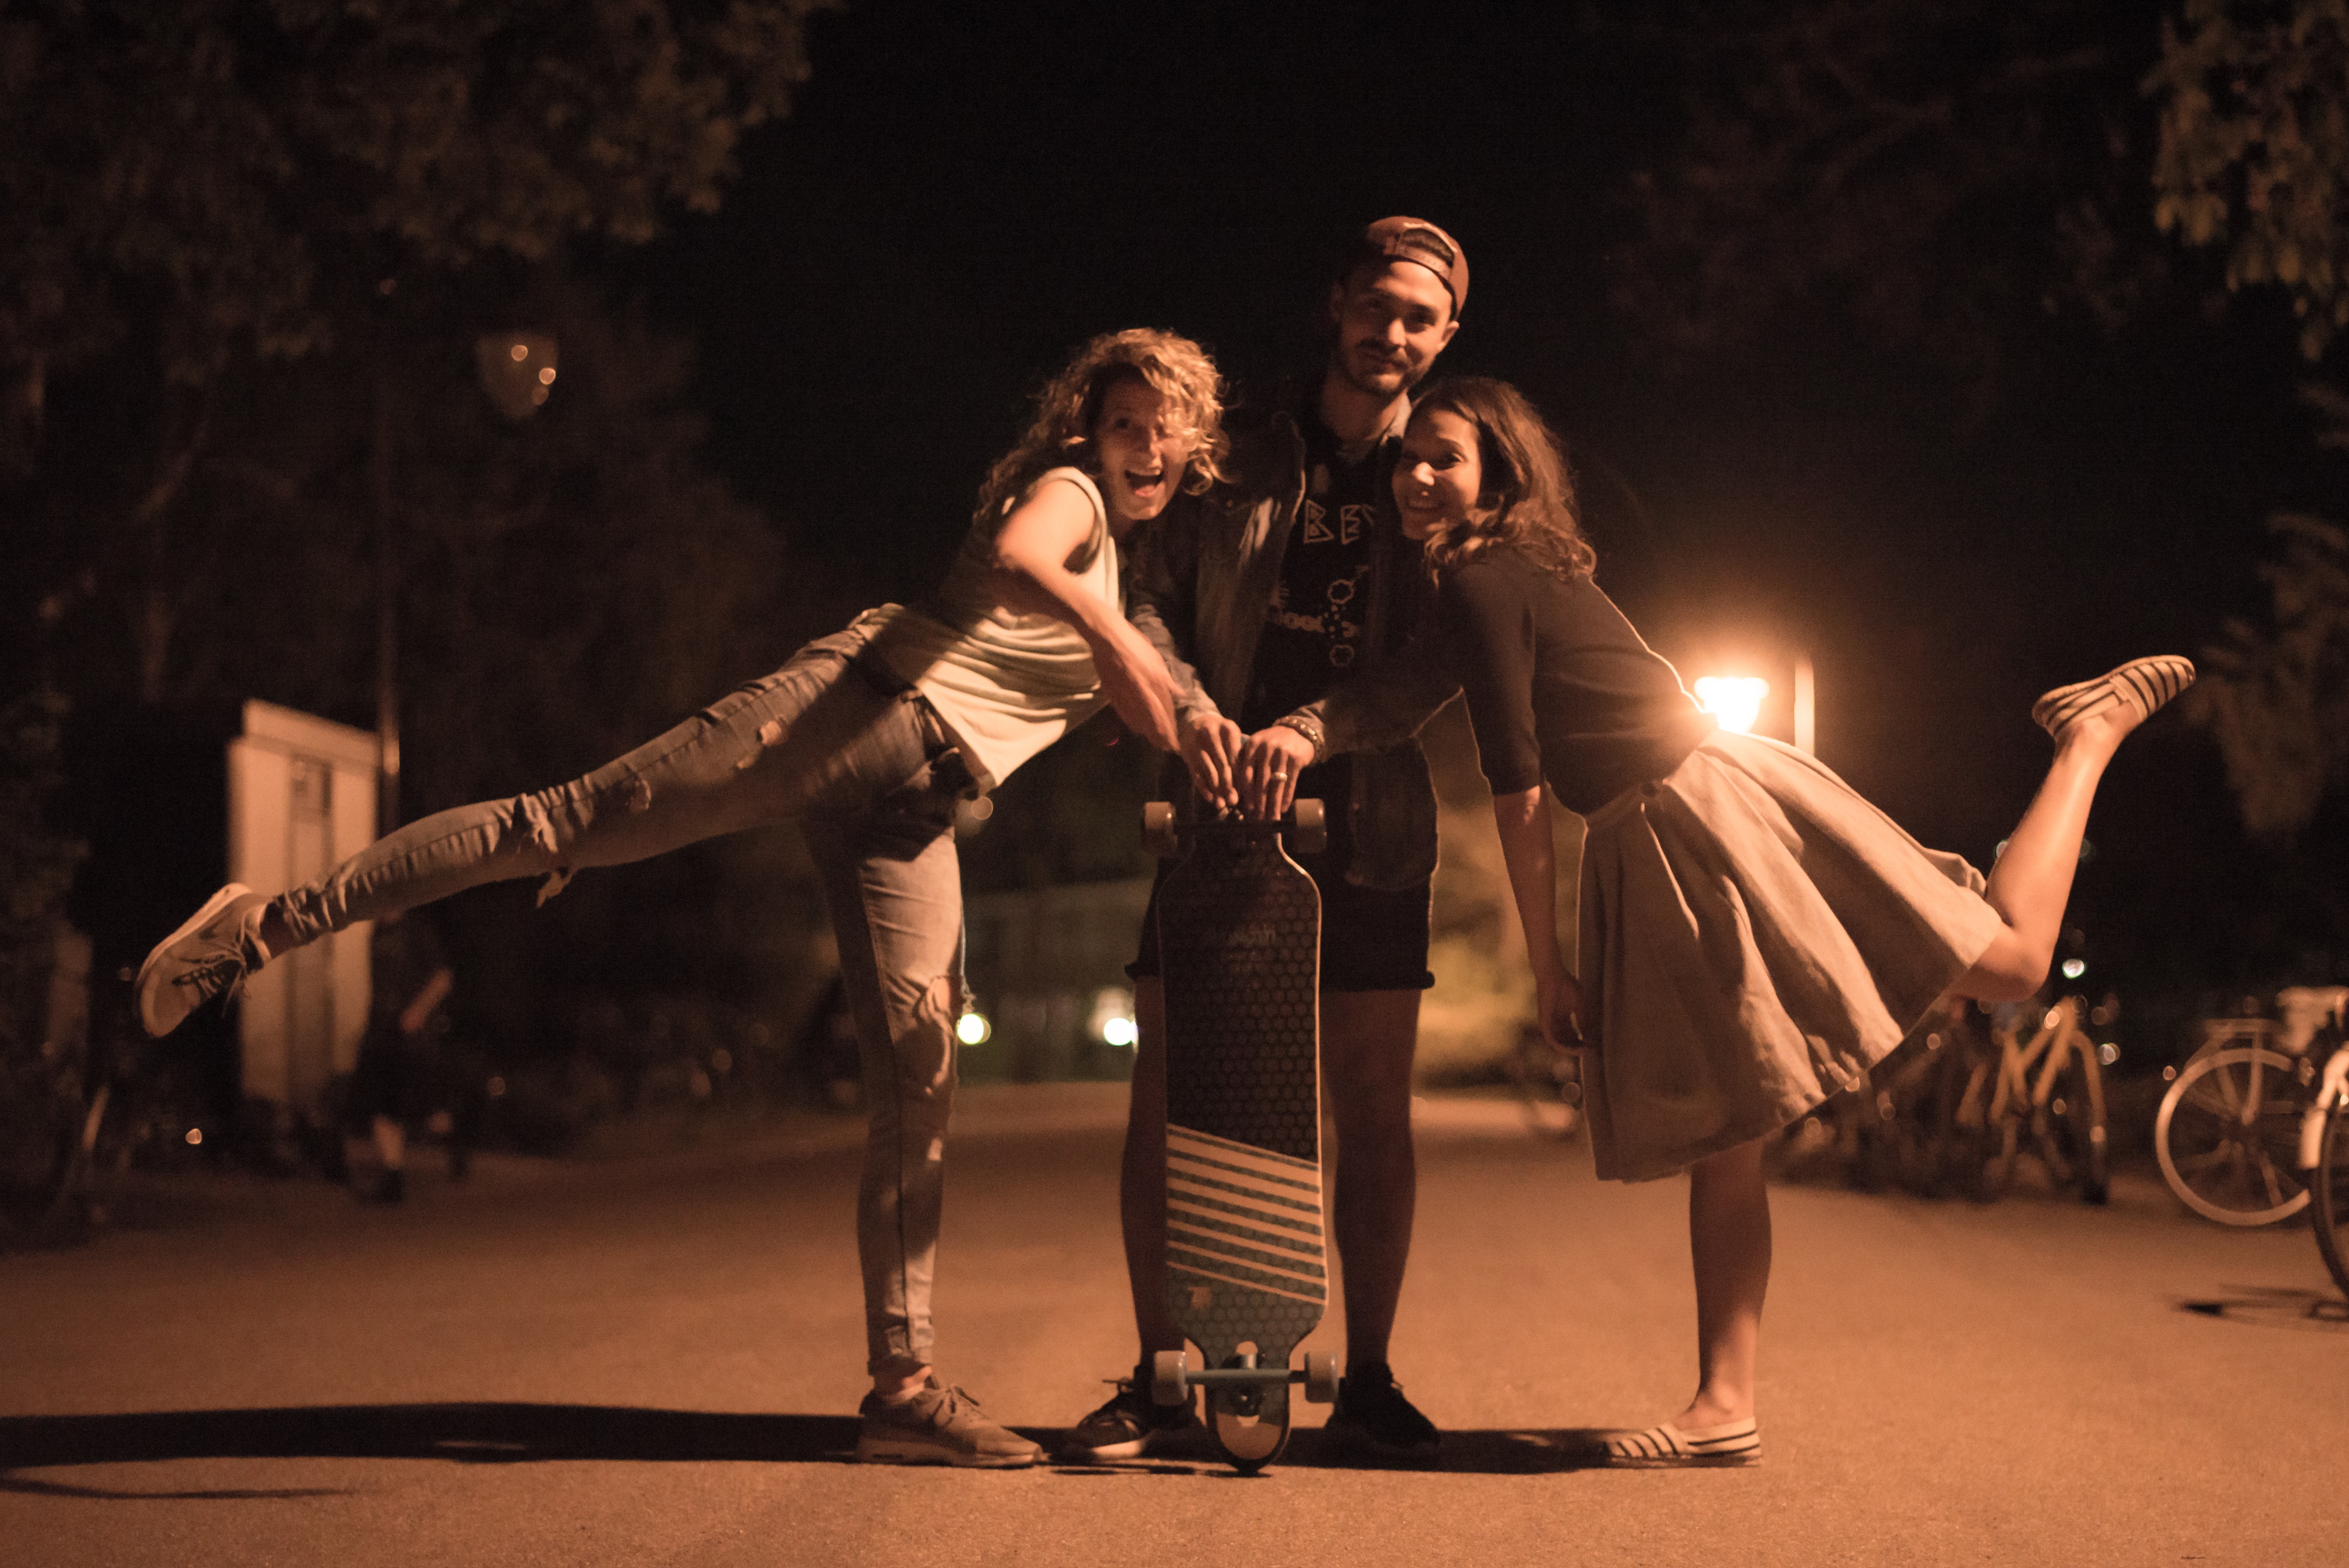
outdoor, people, street, night, vintage, skateboard, city, urban, guy, dance, young, youth, action, park, fashion, lifestyle, smile, skatepark, performance art, theatre, girls, fun, sports, sneakers, cap, dynamic, culture, style, active, entertainment, performing arts, musical theatre